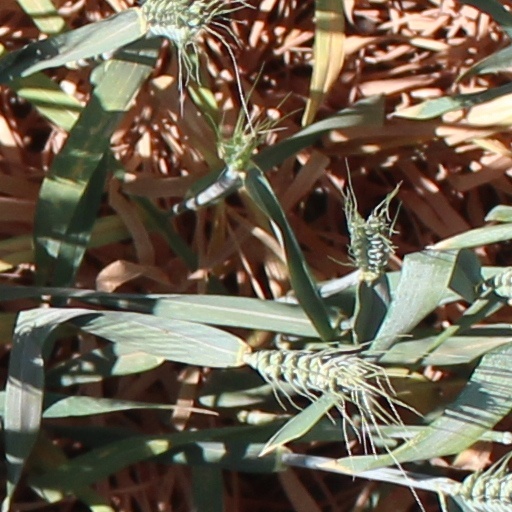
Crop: wheat